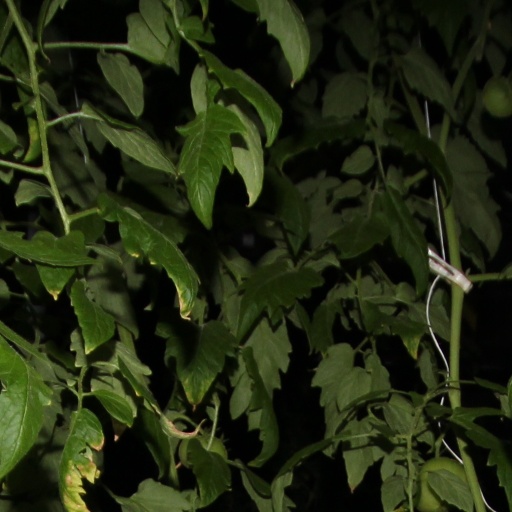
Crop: tomato